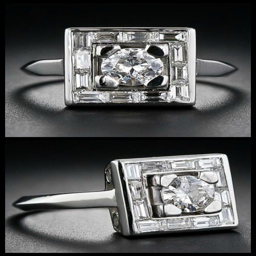
diamond ring with a fabulous geometric design .